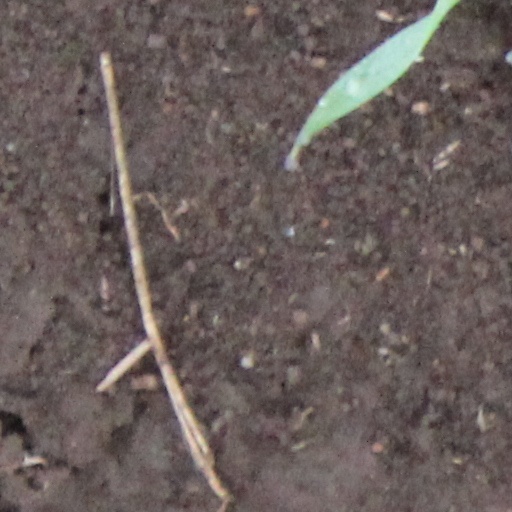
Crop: wheat